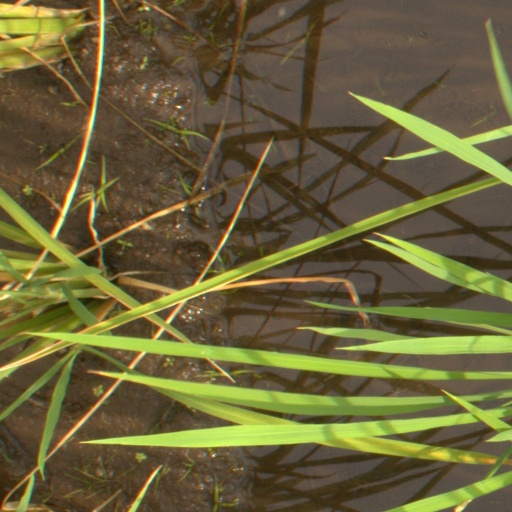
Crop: rice